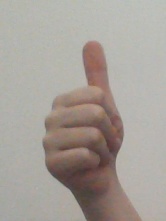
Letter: aleff